Nitshill

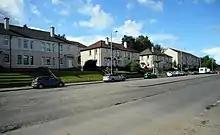
1920s cottage flats on Nitshill Road

The wider area, sited on the main Glasgow-Kilmarnock road and rail networks and including the post-WWII housing schemes of South Nitshill and Craigbank (as well as Priesthill in some reckonings), became